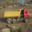
Label: truck